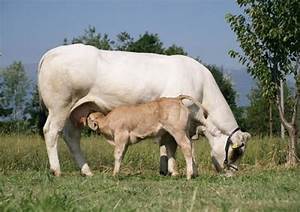
Label: cow